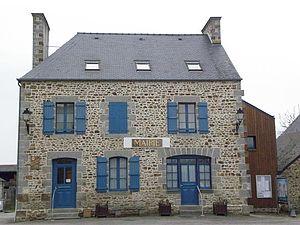
Mairie de Broualan (35).
Broualan est une commune française située dans le département d'Ille-et-Vilaine en région Bretagne, peuplée de 373 habitants.